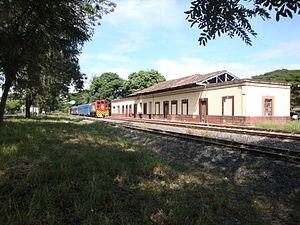
Bugalagrande est une municipalité située dans le département de Valle del Cauca, en Colombie.